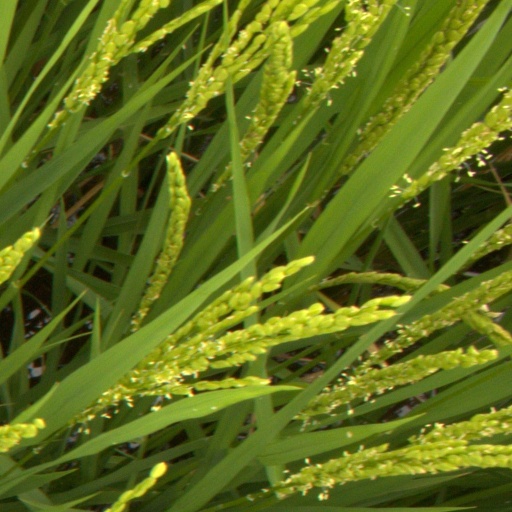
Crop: rice